Anniston and Birmingham bus attacks

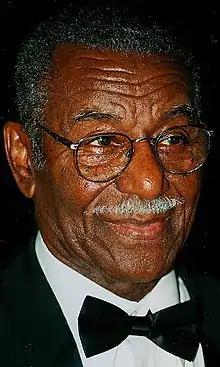
Birmingham activist Fred Shuttlesworth, who sheltered the Freedom Riders following the attacks. Photograph taken in 2002.

The bus arrived at Anniston and had just pulled up next to the Greyhound station when it was abruptly swarmed by a mob of about fifty Ku Klux Klansmen. Led by Chappell, many were armed with pipes, clubs, chains, and other weapons. Hughes claimed to have witnessed one man brandishing a gun. The Klansmen were wearing regular clothing – rather than the infamous Klan hoods and robes – and many were dressed in their Sunday best, having come straight from church. As Klansman Roger Couch spread himself in front of the bus to prevent it from leaving, others started smashing the windows, denting the sides, and slashing the tires. Cowling and Sims were forced out of cover as they rushed to the front of the bus to lock the doors and prevent the attackers from entering. The other passengers were trapped in a state of terror as the mob hurled verbal abuse at them.